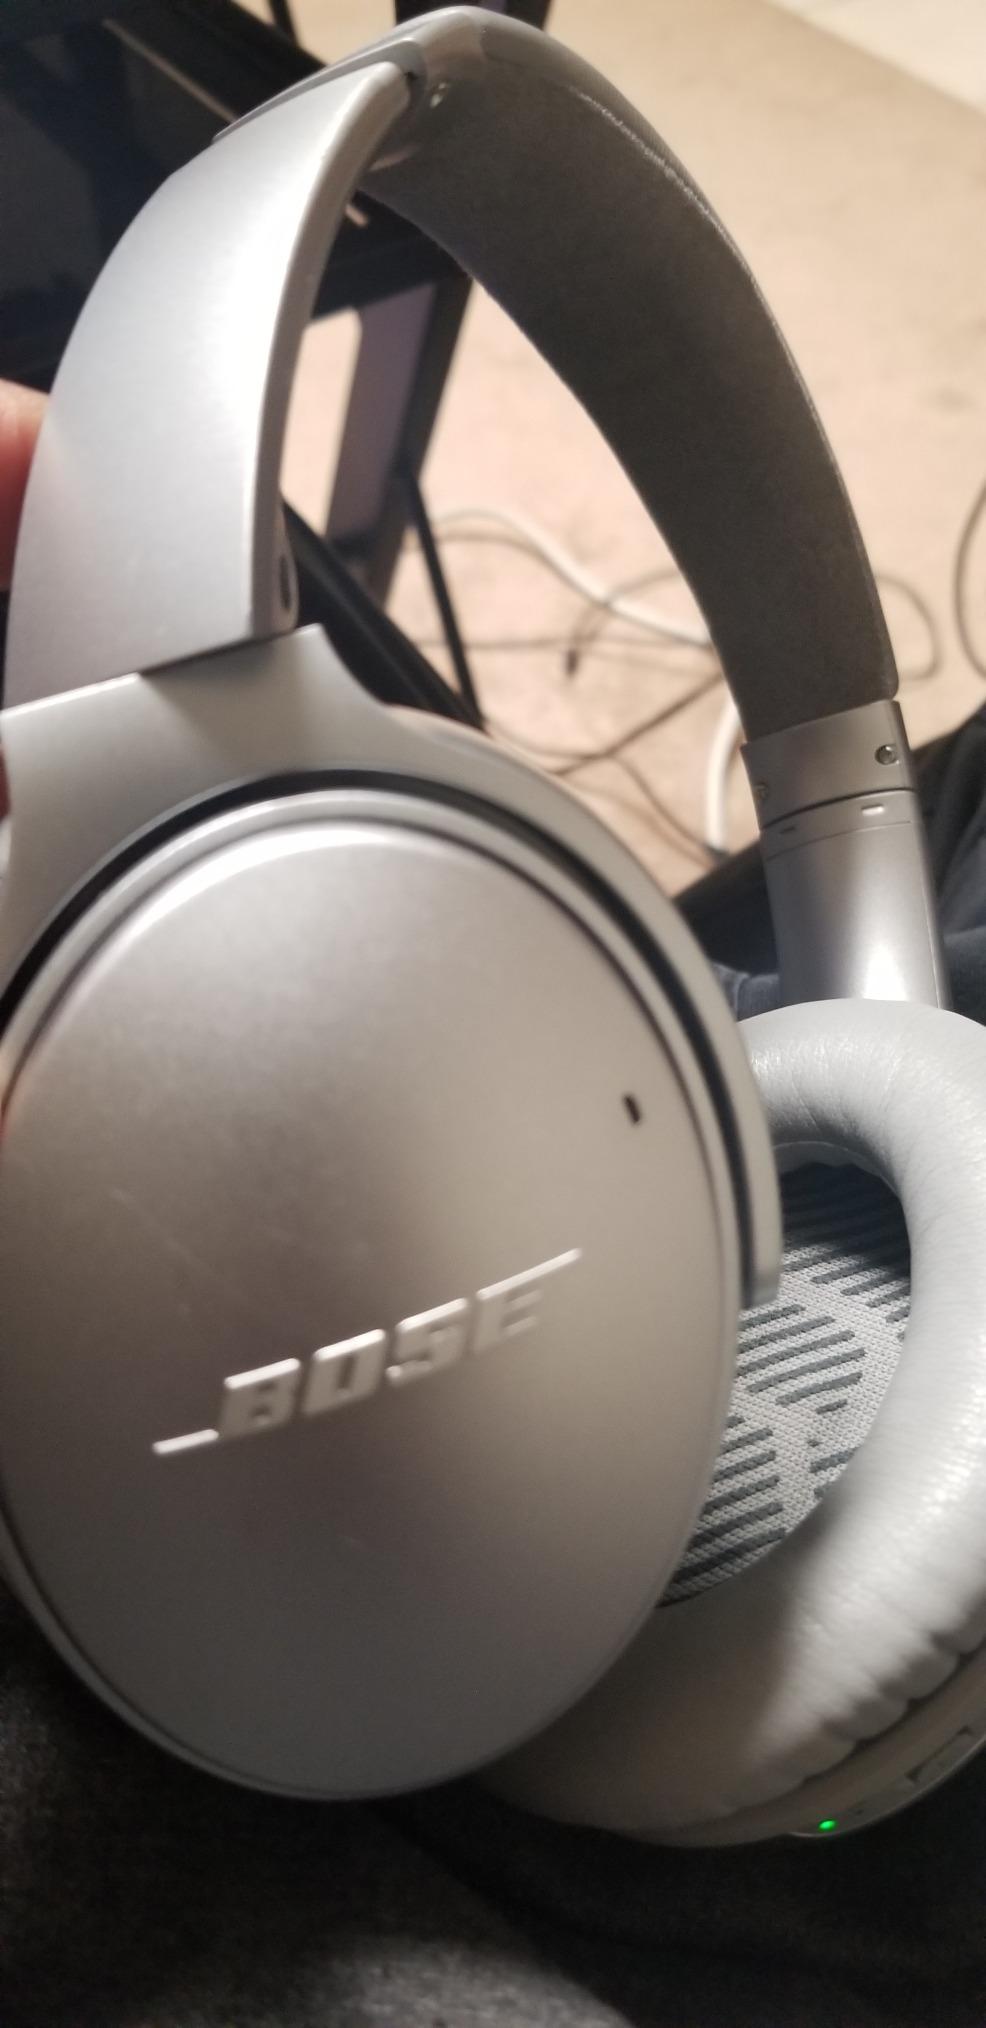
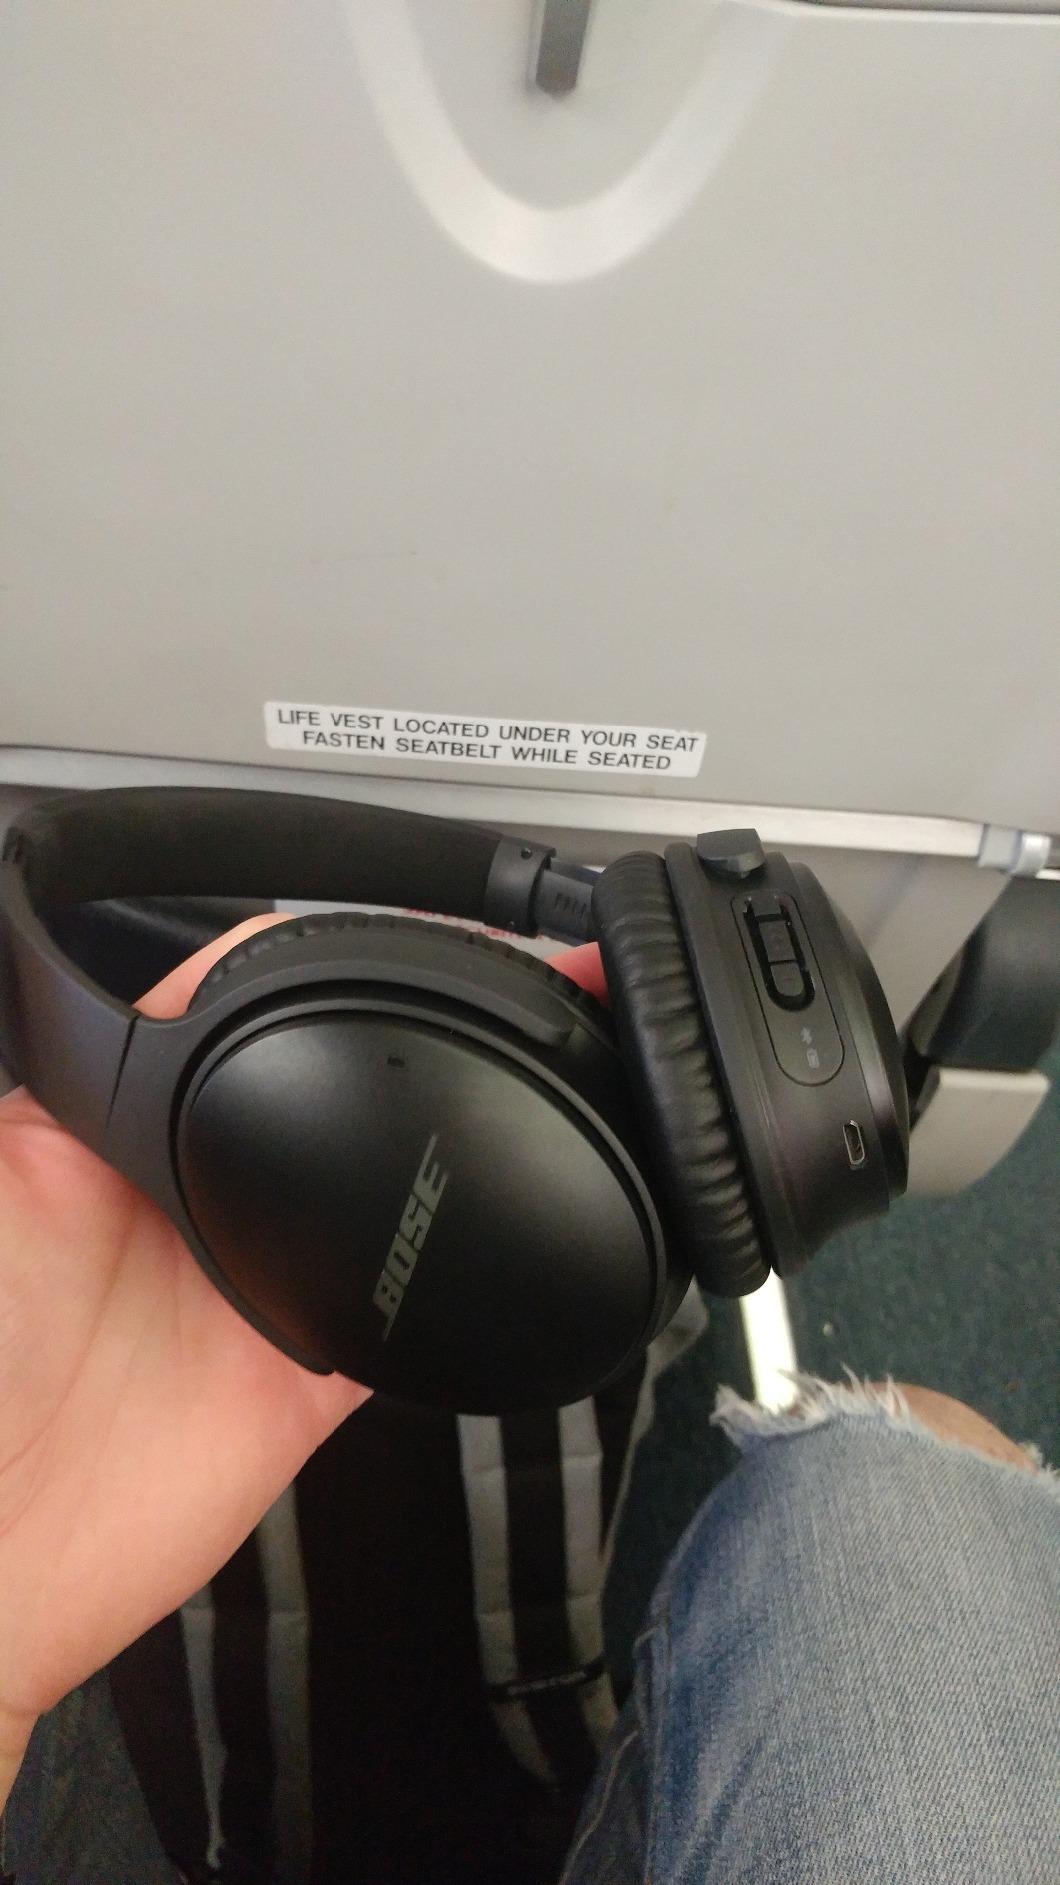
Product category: headphones
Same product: no